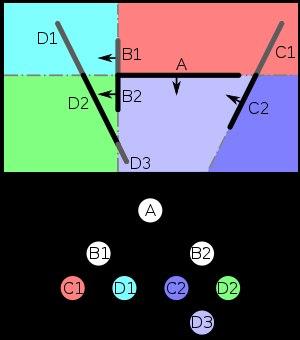
La partition binaire de l'espace est un système utilisé pour diviser l'espace en zones convexes. Ces cellules sont délimitées par des hyperplans ; dans le cas d'un espace à deux dimensions, les séparations sont des droites et les cellules sont des quadrilatères ; dans le cas d'un espace à trois dimensions, les séparations sont des plans et les cellules sont des polyèdres.